Legion (Marvel Comics)

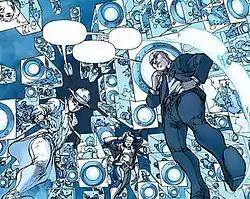
Doctor Nemesis, Blindfold, and Professor X among Legion's alters.

Legion is an Omega-level mutant who has dissociative identity disorder. Fundamentally, he has the ability to alter reality and time on a cosmic scale at will, but due to his multiple personalities, in practice his abilities vary depending on the dominant personality: each alter has different powers enabled by David's subconscious manipulation of reality. The core personality, David Haller himself, generally does not manifest mutant abilities, but must access various personalities to use their power, sometimes losing control of himself to that personality. Some of Legion's personalities physically transform his body (e.g., manifesting a prehensile tongue, becoming a woman, transforming into a werewolf, etc.). The first alter to manifest, Jemail Karami, was telepathic. Other prominent alters include Jack Wayne (telekinetic) and Cyndi (pyrokinetic). Legion has over a thousand different personalities (the exact number is unknown), and his mind can create additional alters in response to external or internal events.